Kant Kishore Bhargava

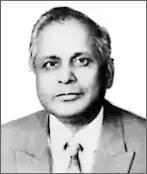
Kant Kishore Bhargaval

Kant Kishore Bhargava is an Indian diplomat who served as the second secretary-general of the South Asian Association for Regional Cooperation (SAARC) from October 17, 1989 to December 31, 1991. He emigrated to Canada in 1998.